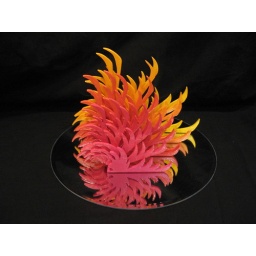
Half the phoenix reflects in the mirror to complete the image. Made from wood, serial plane project.